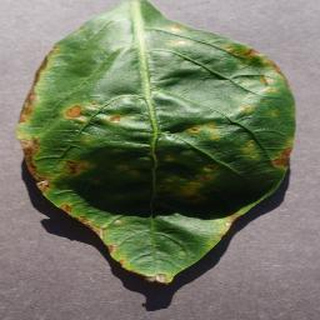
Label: bell_pepper_bacterial_spot